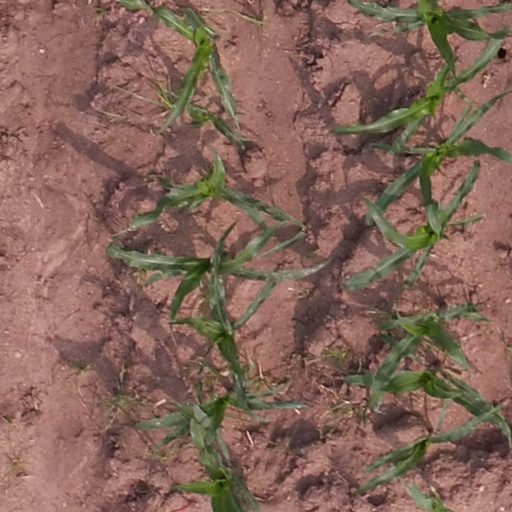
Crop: maize; corn